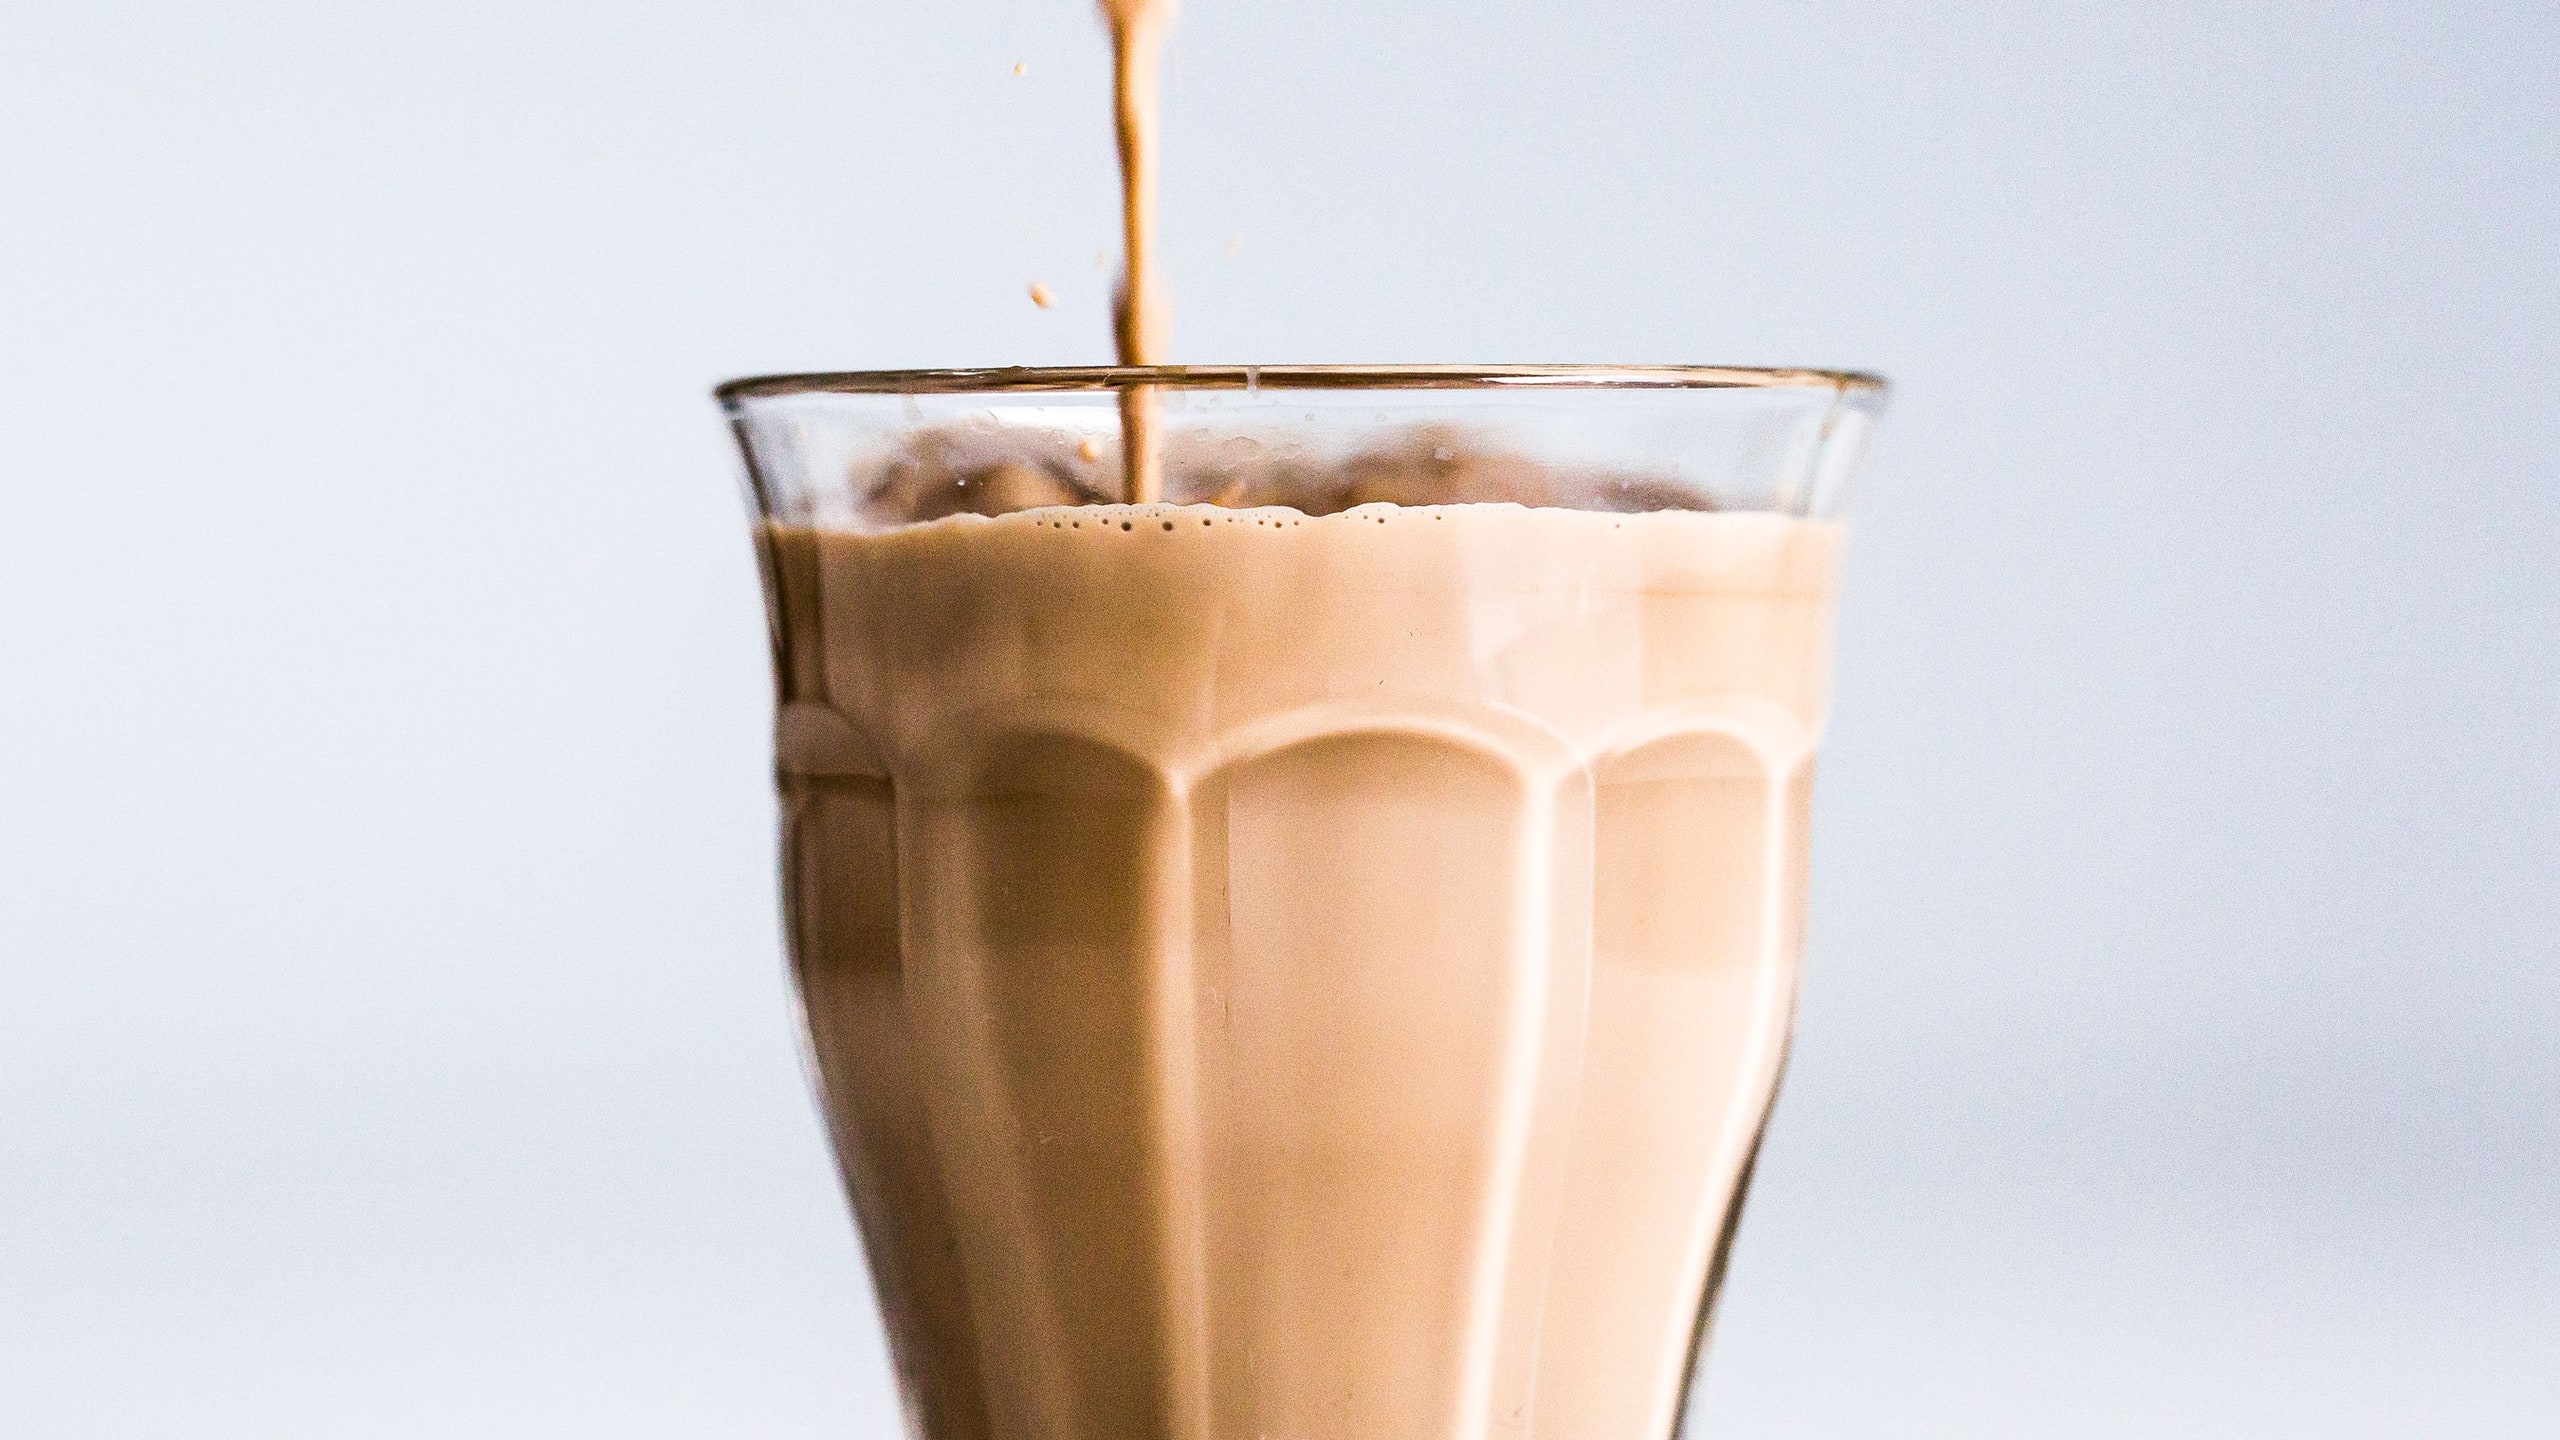
Dish: chai